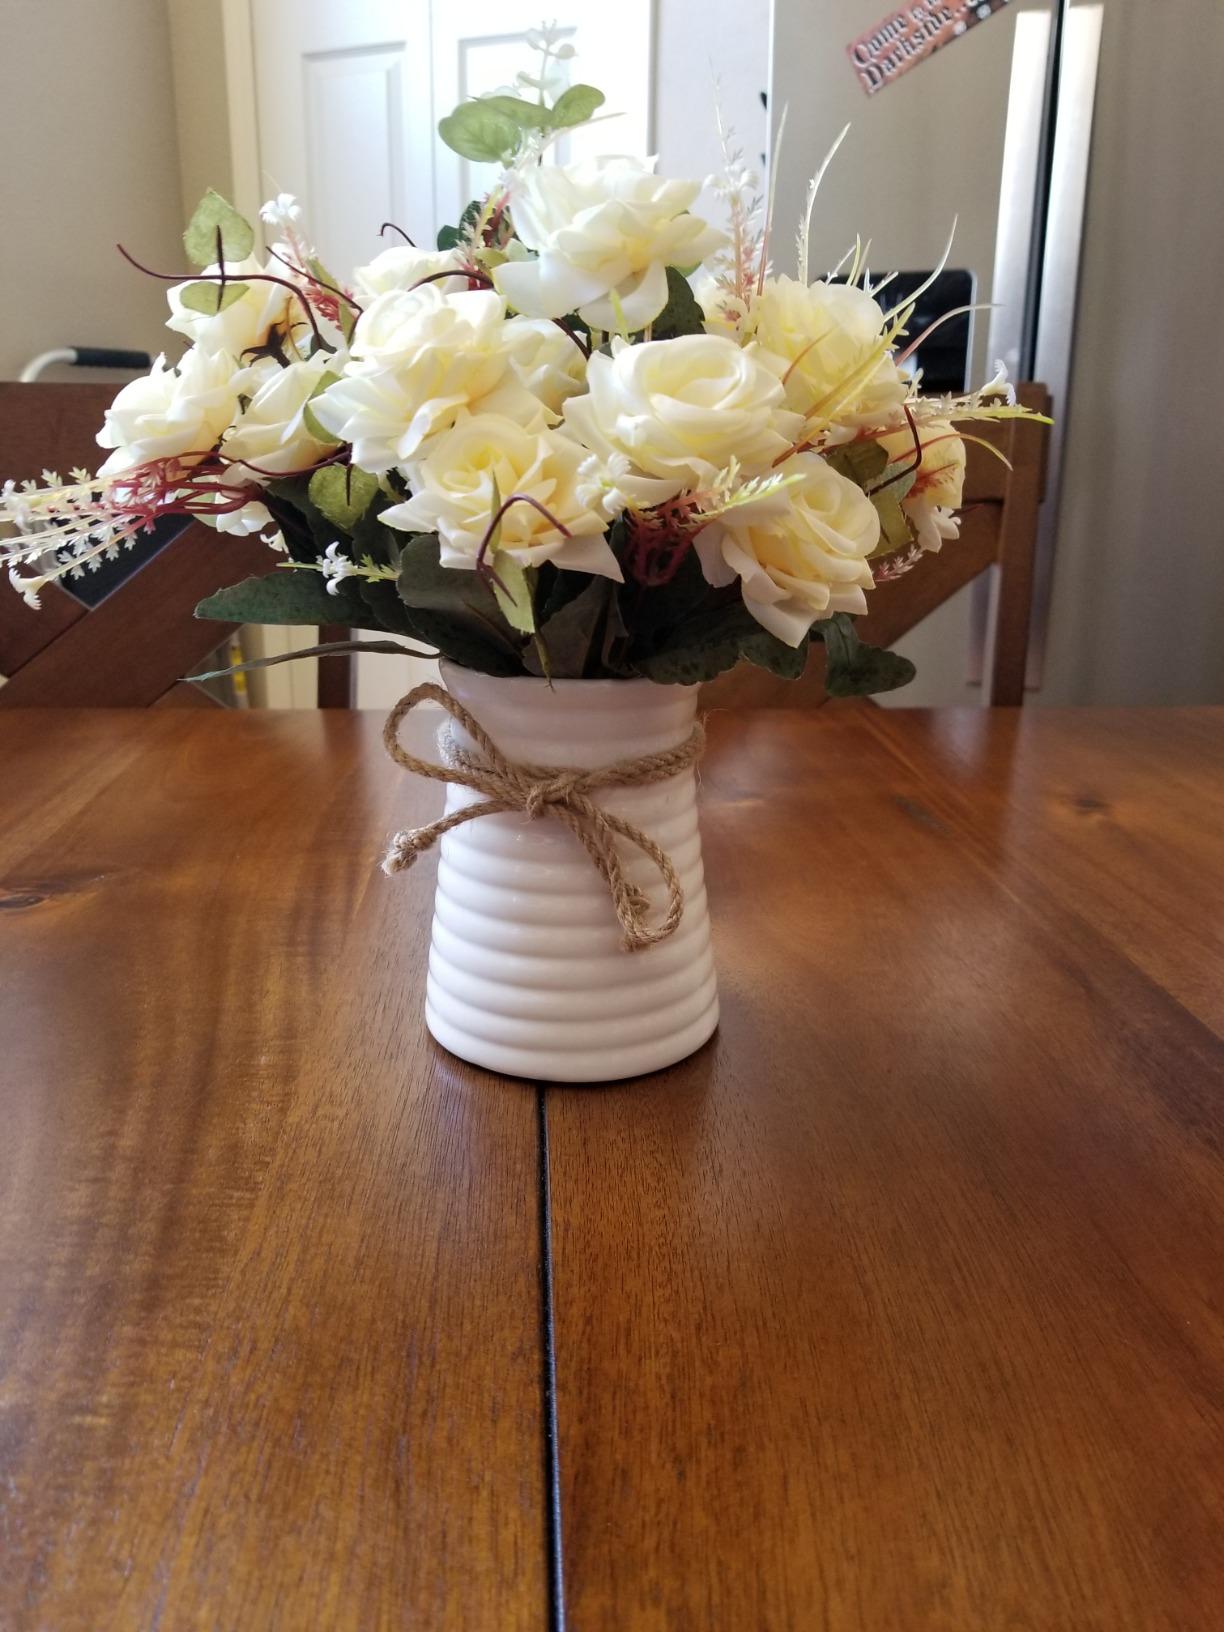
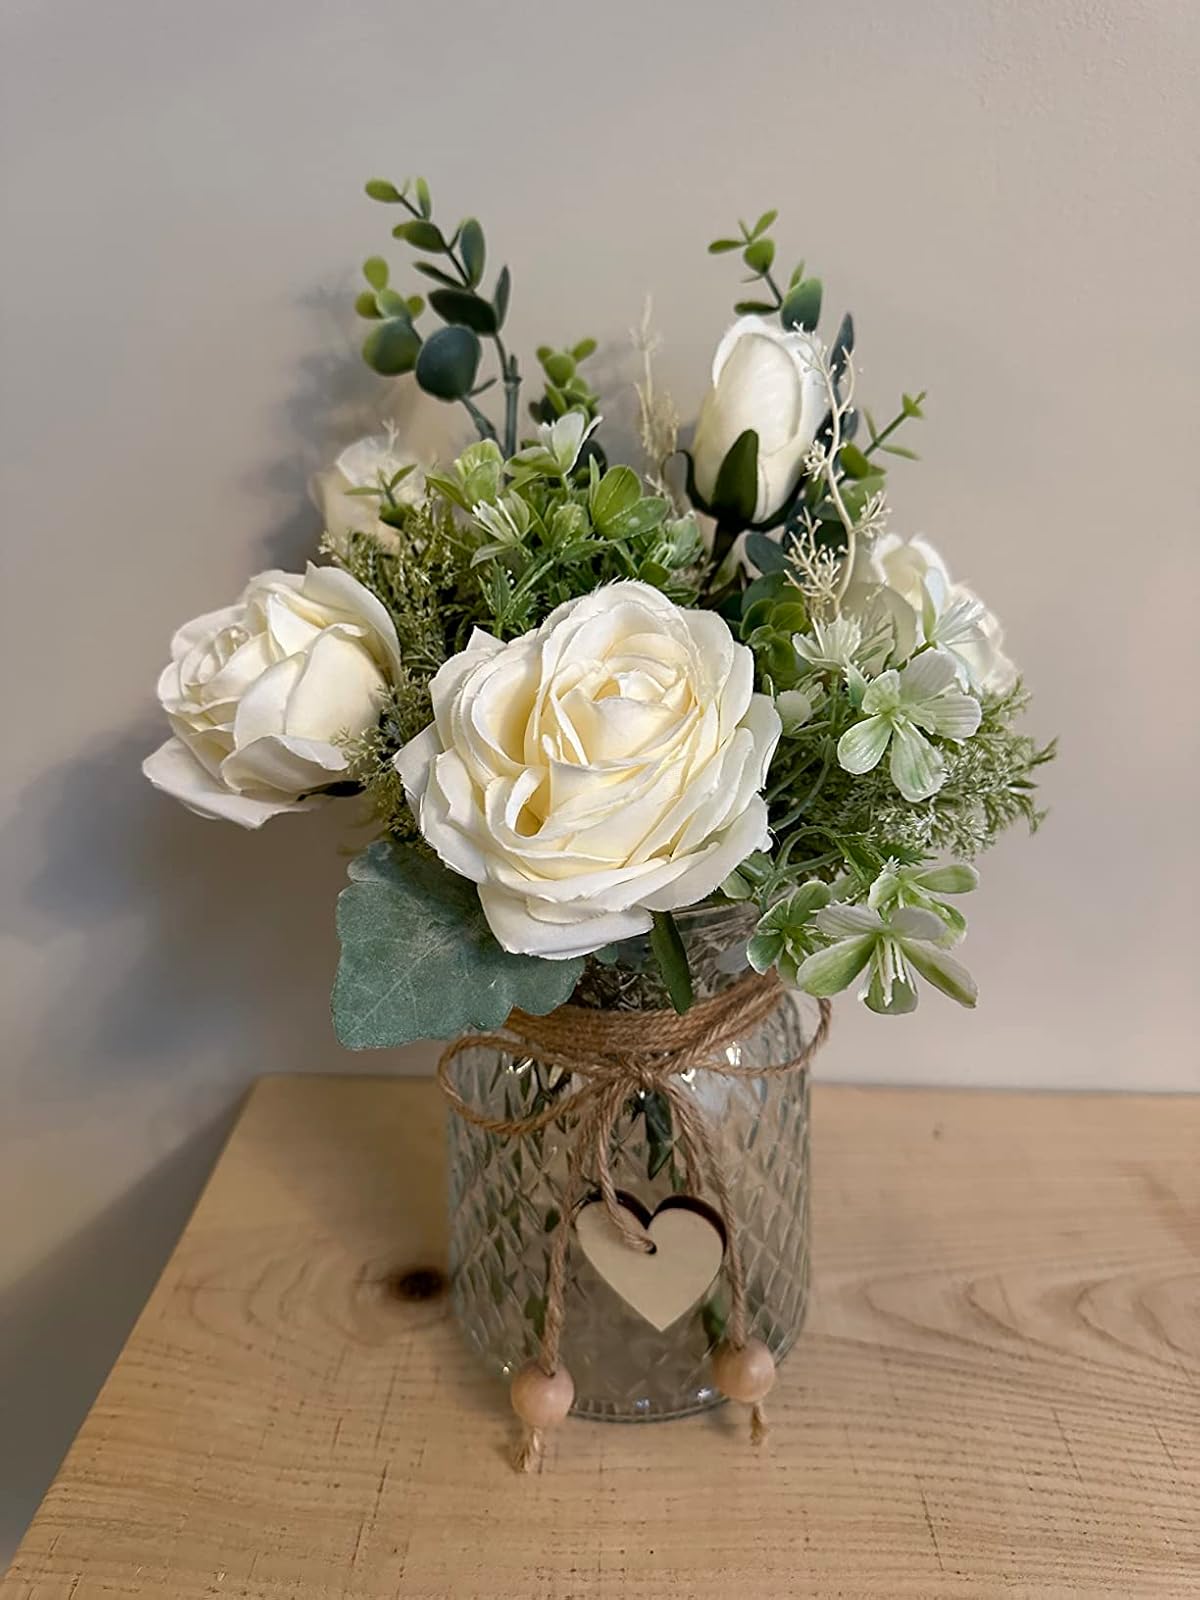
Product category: vase
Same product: no